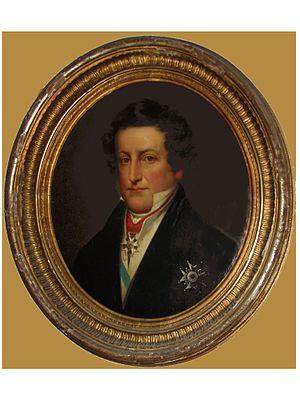
Portrait du comte Jean-Népomucène de Vial (* 1783